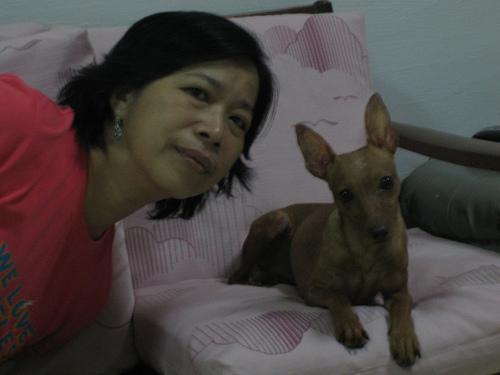
miniature_pinscher